Charachar

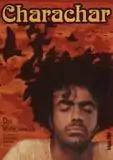
A poster for "Charachar"

Charachar (English language:"Shelter of the Wings") is a 1993 Bengali drama film directed and written by Buddhadev Dasgupta based on a novel by Prafulla Roy.